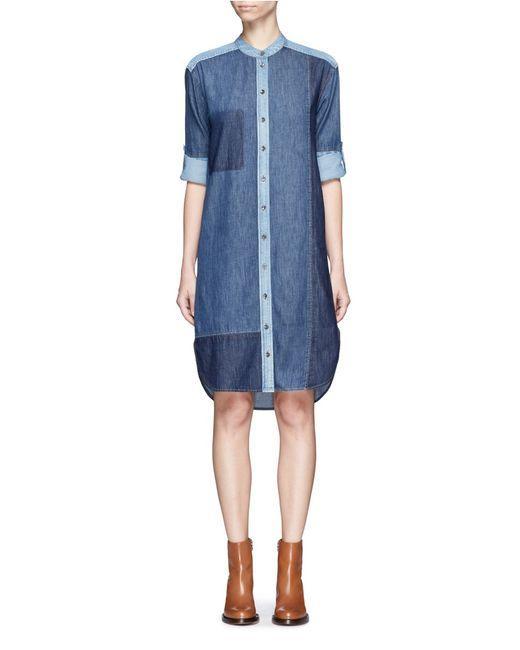
Blaues langes Hemd im Denim-Stil für Damen